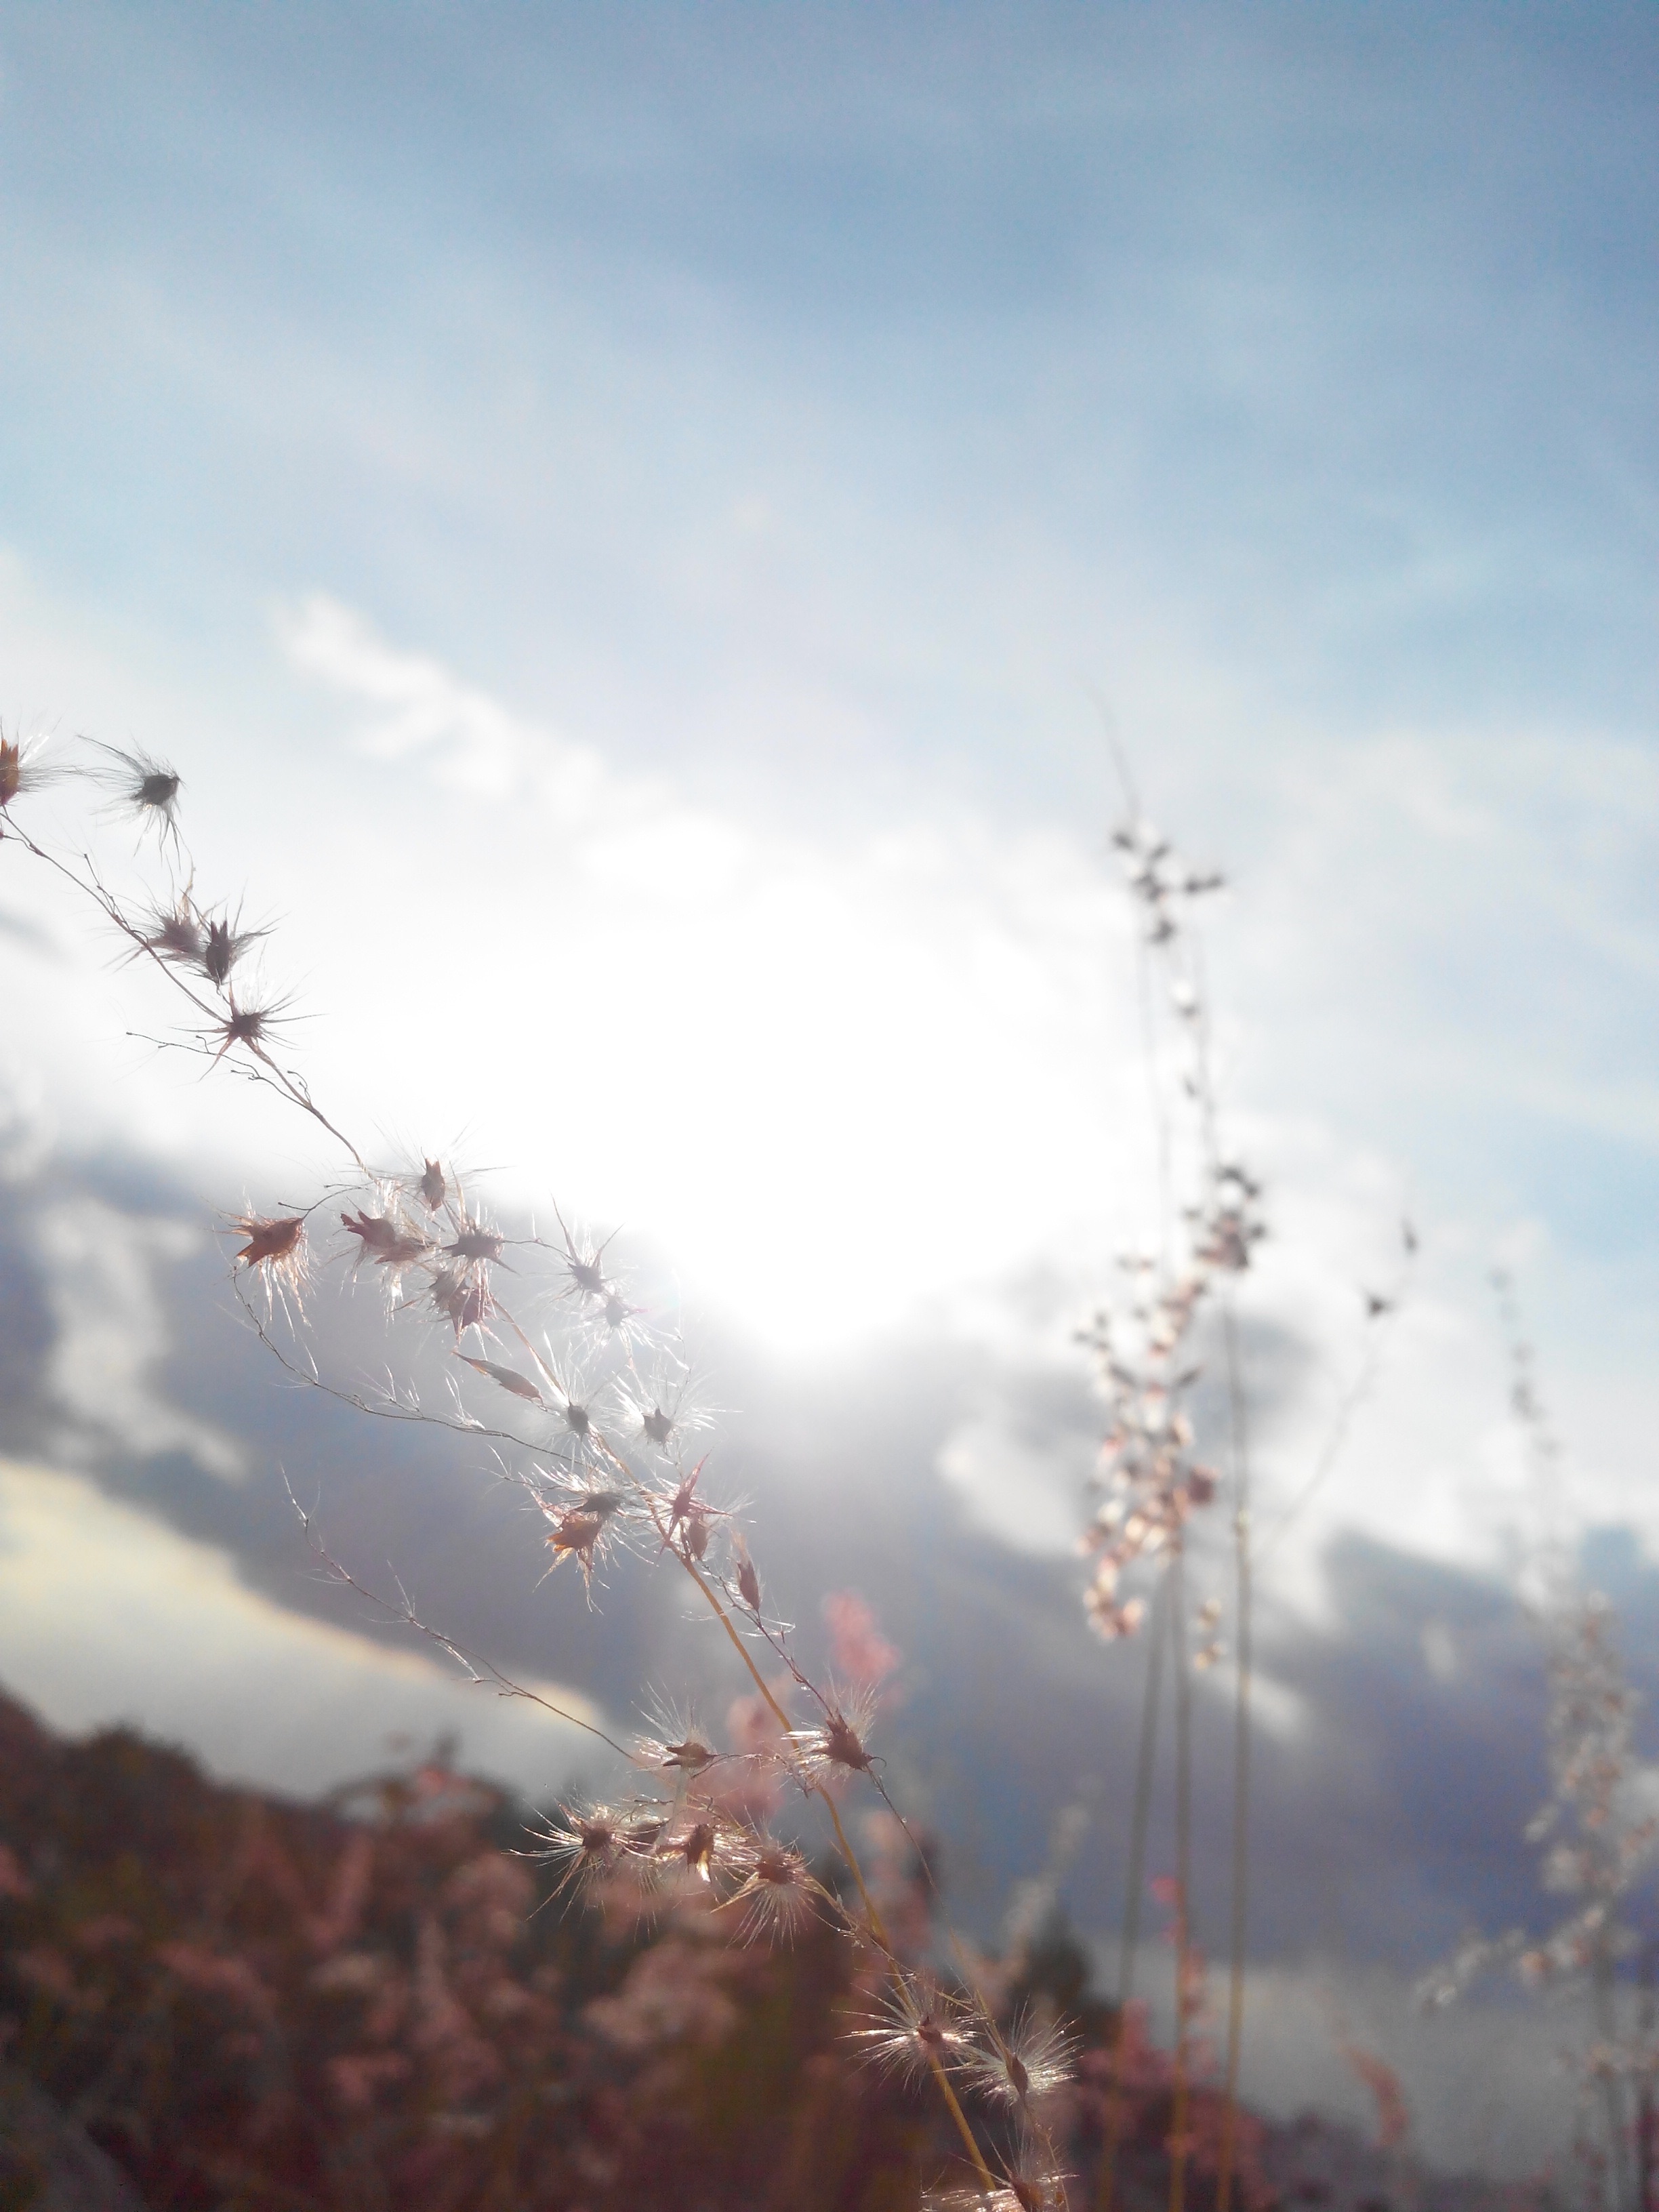
tree, branch, cloud, plant, sky, sunlight, morning, flower, frost, atmospheric phenomenon, grass family, atmosphere of earth